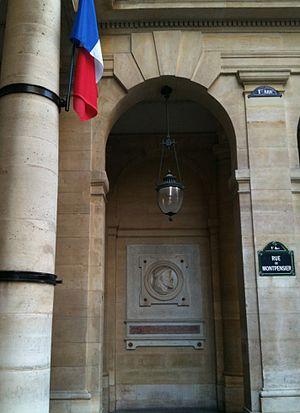
MOUNET-SULLY - Sculpted by Daniel-Joseph Bacqué (Comédie-Française - Rue de Montpensier - Paris - France)
La rue de Montpensier est une voie du 1ᵉʳ arrondissement de Paris.